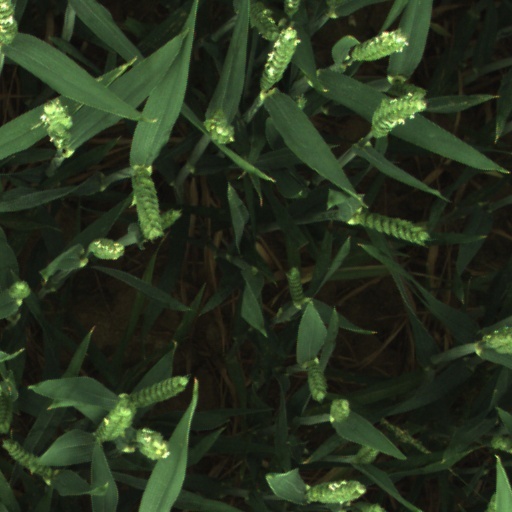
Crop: wheat